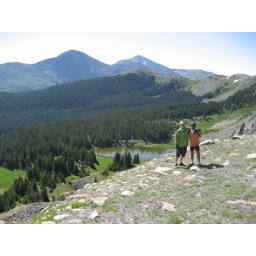
Joe and Quincy, mountain lake in the background